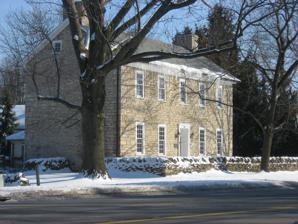
Building: Samuel Davis House (Norwich Township, Franklin County, Ohio)
Country: United States of America
Year built: 1816
Historic house in Ohio, United States United States historic place Samuel Davis House U.S. National Register of Historic Places Front of the house Interactive map highlighting the house's location Location 4264 Dublin Road, Columbus , Ohio Coordinates 40°2′44″N 83°6′13″W / 40.04556°N 83.10361°W / 40.04556; -83.10361 Area 1.2 acres (0.49 ha) Built 1816 ( 1816 ) Architect Samuel Davis Architectural style Federal NRHP reference No. 74001488 Added to NRHP February 15, 1974 The Samuel Davis House is a historic farmhouse located near Columbus and Dublin in Norwich Township , Franklin County , Ohio , United States . Built in 1815, it is one of the county's older buildings and served as the home of pioneer settler Samuel Davis, who was notable for his service in the American Revolution and subsequent frontier exploits. The house has been named a historic site . Samuel Davis was born in Litchfield, Connecticut in 1763After completing an apprenticeship as a silversmith , he joined the Continental Army , fighting in the American Revolution . Following the end of the war, he travelled west to Kentucky County, Virginia , where he traded silver goods with Native Americans and encountered well-known frontiersmen like Daniel Boone , Nathaniel Massie , and Simon Kenton . He later served as a scout for a military group called Mason County Spy Company, which was formed under the leadership of Simon Kenton and General Charles Scott. In 1814, Davis purchased a property in what is now Franklin County, Ohio, from a resident of Highland County . The following year, he built his house on this land. Davis' house is a simple rectangular building constructed of simple stonework.  Little craftsmanship was expended on the house; the only dressed stone in the walls, for example, is found on the quoins . The stone for the house came from Davis' own property; large amounts of stone were necessary, as the building's walls are 18 inches (460 mm) thick.  Built in the Federal style, it is the oldest stone house still standing in Franklin County. The house was added to the National Register of Historic Places in 1974, recognized for its architectural significance. It is part of a collection of National Register-listed properties located along Dublin Road, in and near the city of Dublin. References